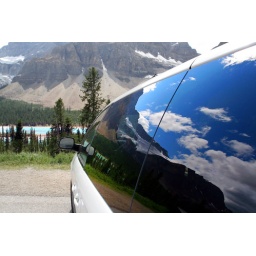
Reflection in the hire car window between Jasper and Lake Louise.